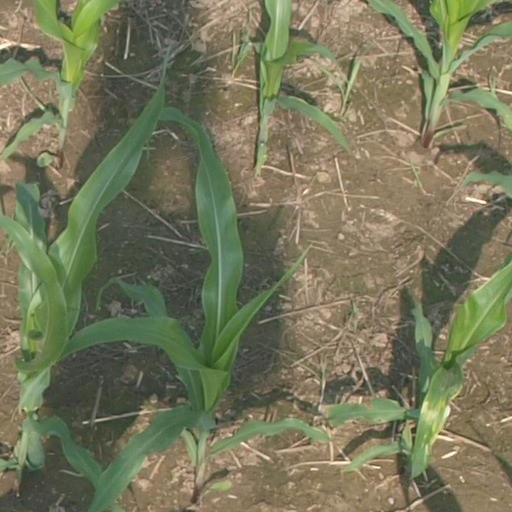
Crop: maize; corn